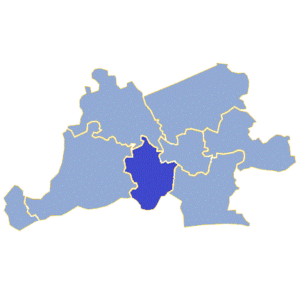
Bogdaniec est une gmina rurale de la powiat de Gorzów, dans la Voïvodie de Lubusz, dans l'ouest de la Pologne.